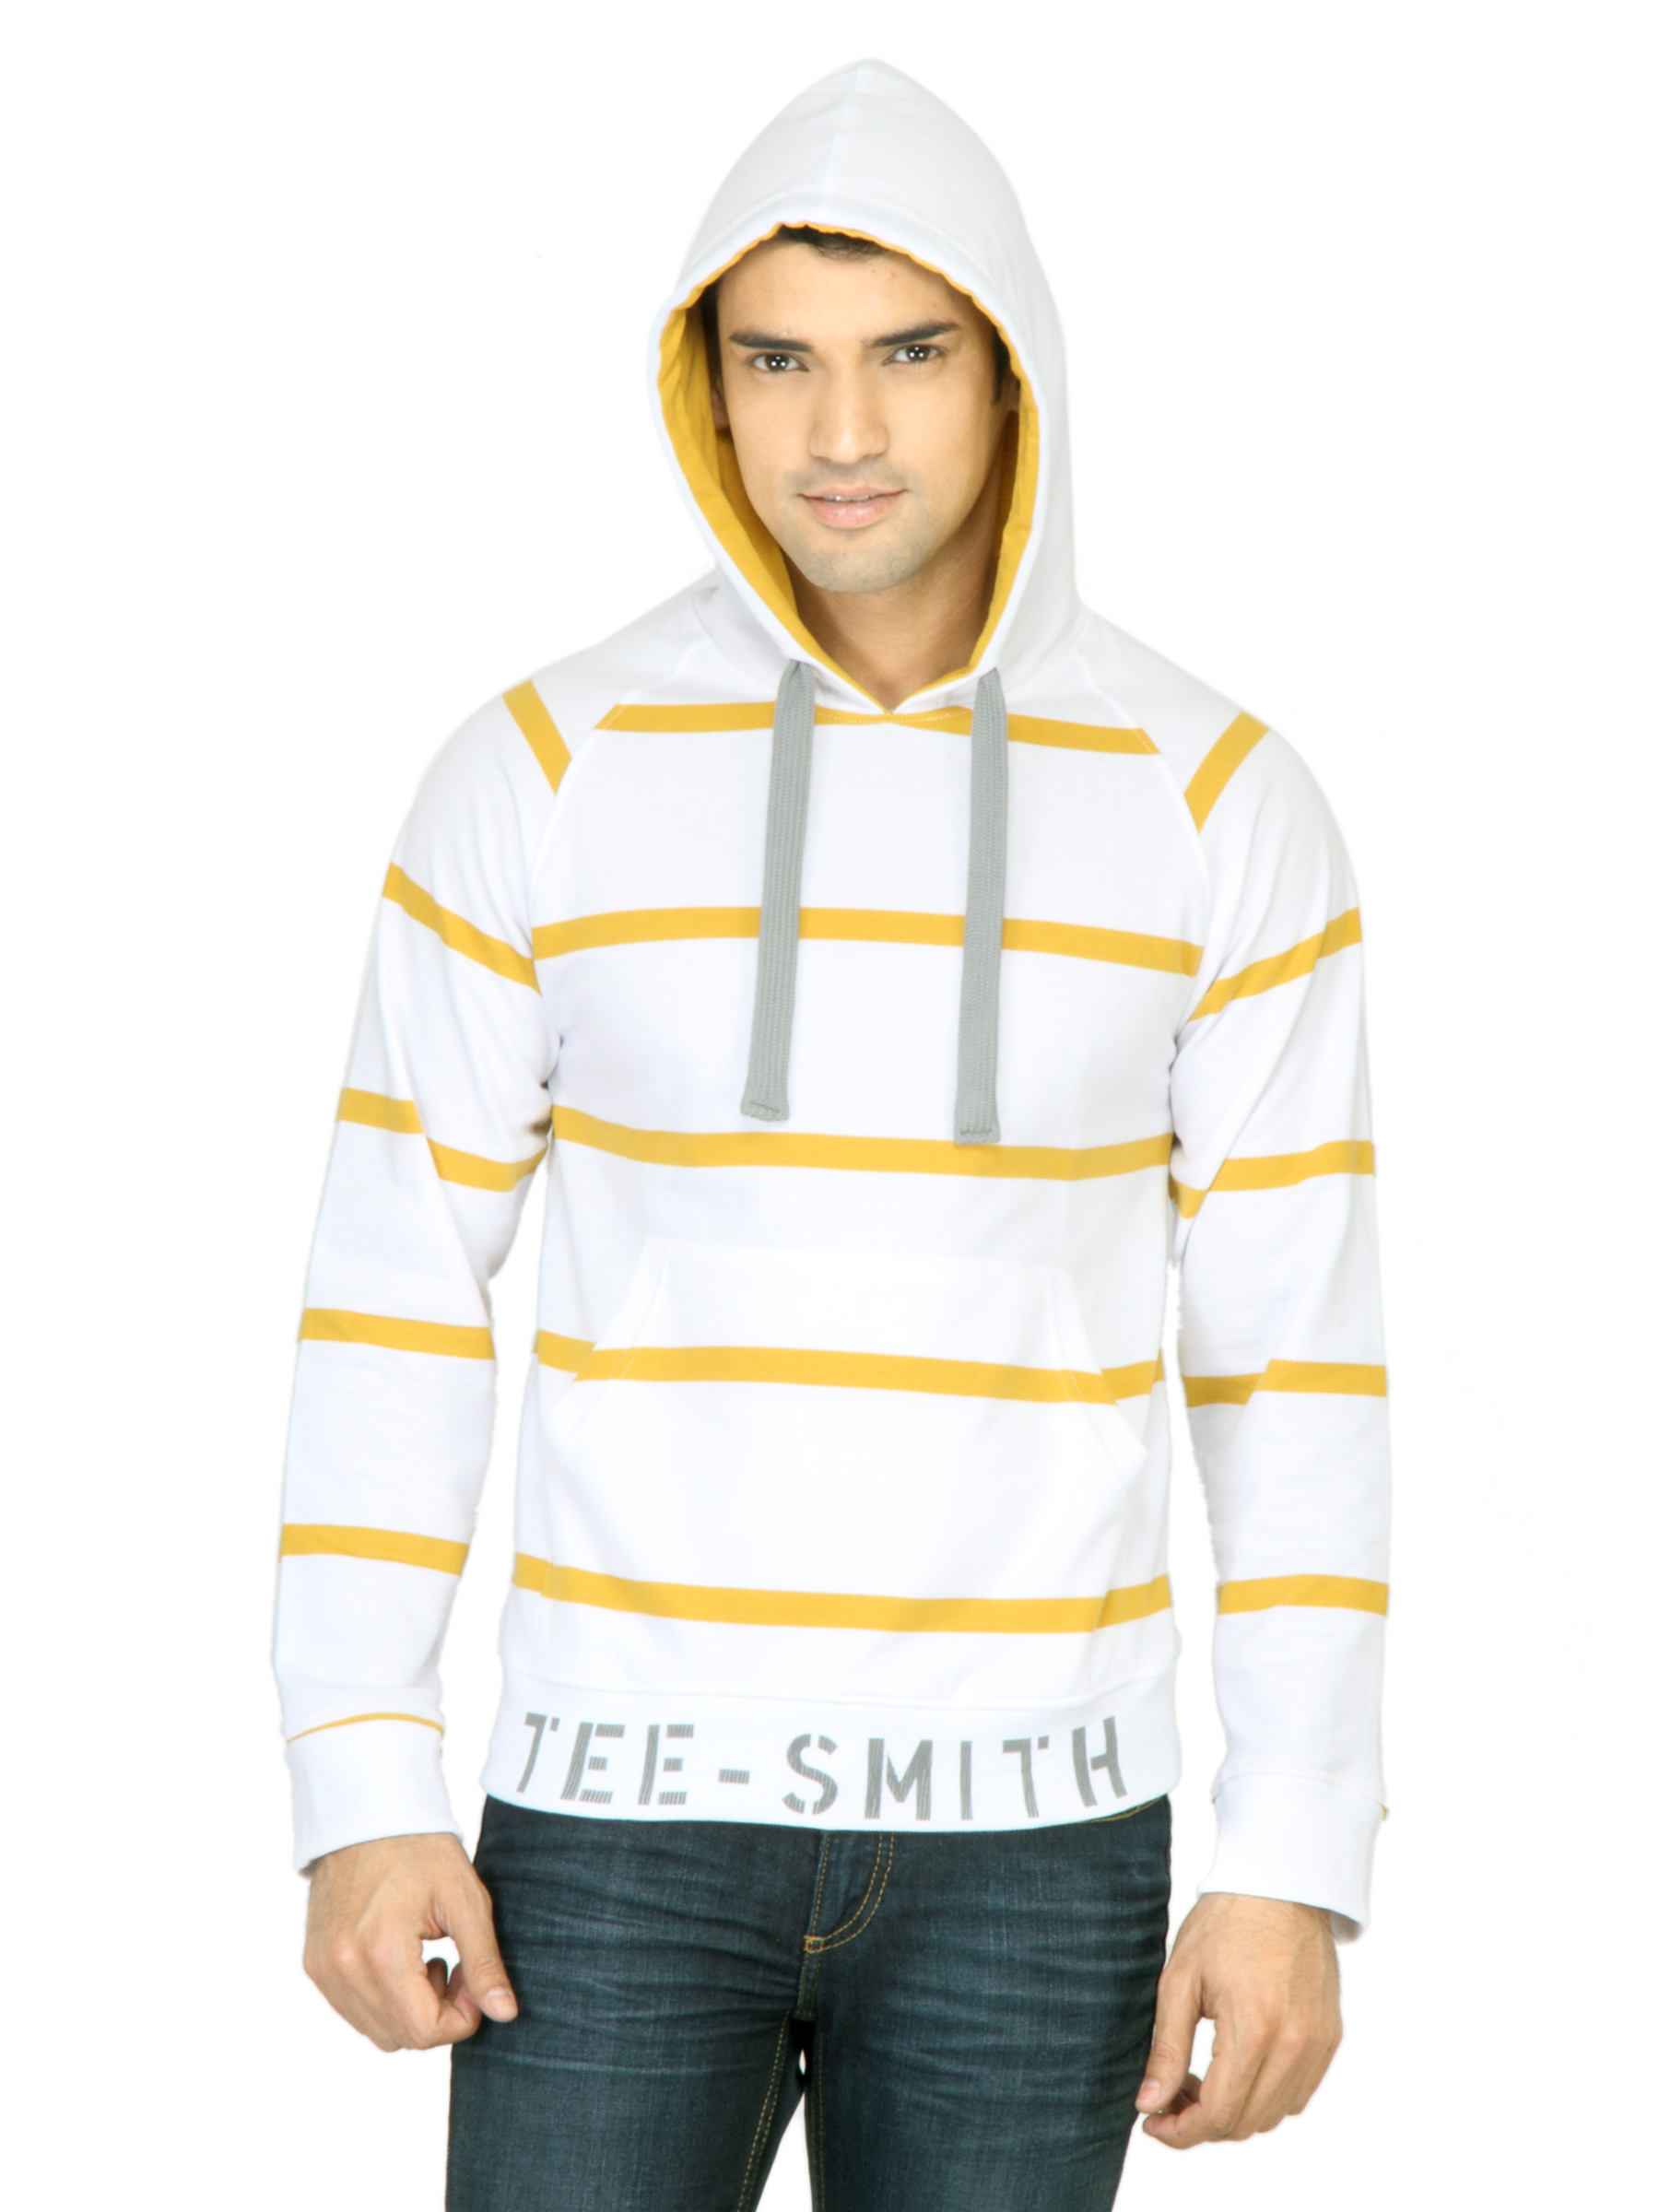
Classic Polo Men Striped White Sweatshirt
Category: Apparel / Topwear / Sweatshirts
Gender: Men
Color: White
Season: Fall 2011
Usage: Casual